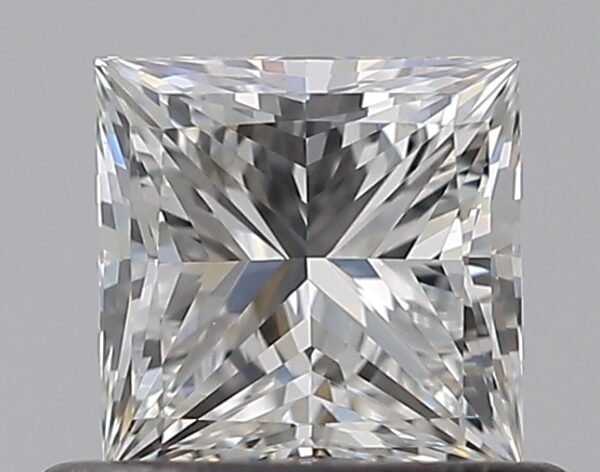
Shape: princess
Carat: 0.52
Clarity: VVS1
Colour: F
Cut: EX
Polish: EX
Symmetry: VG
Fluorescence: F
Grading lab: GIA
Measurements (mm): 4.39 x 4.35 x 3.14